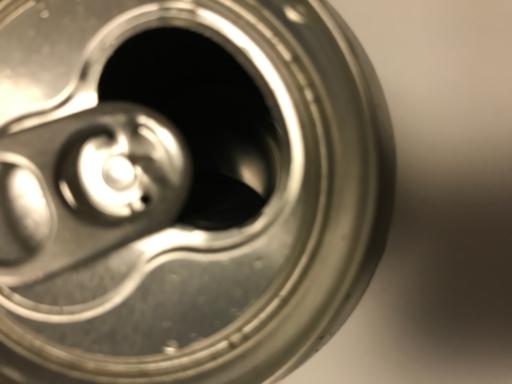
Waste category: metal